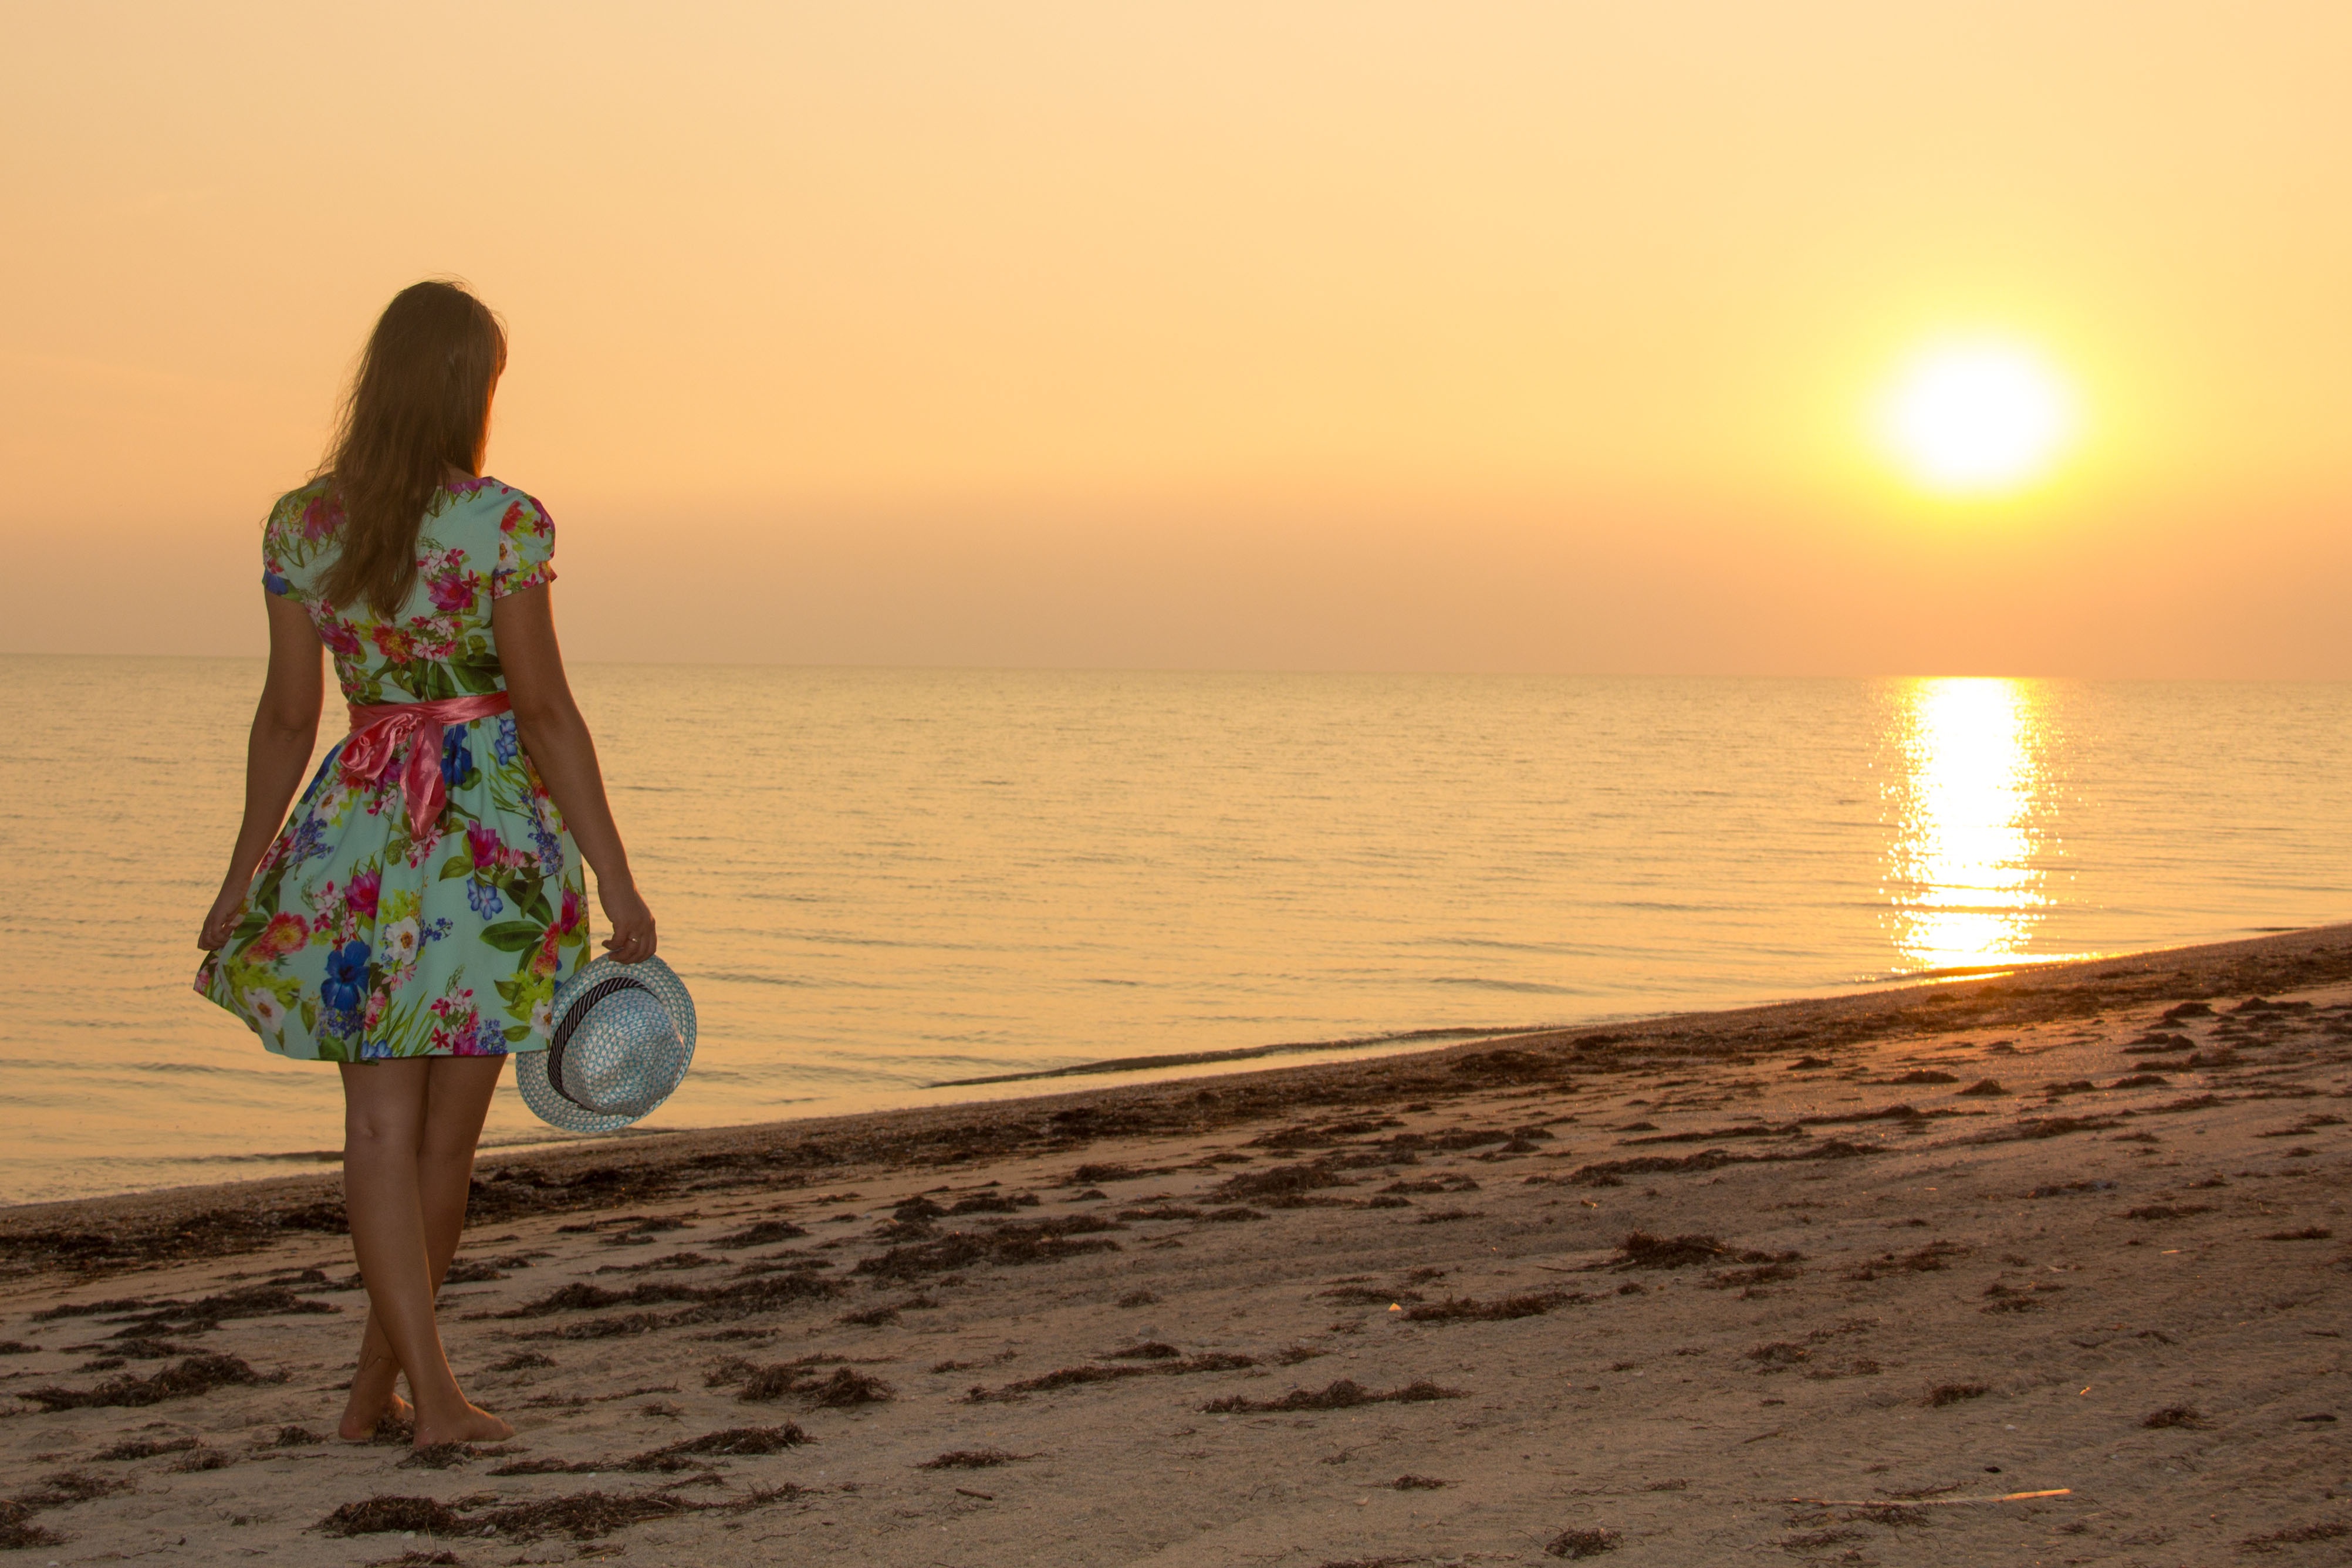
beach, sea, coast, sand, ocean, horizon, girl, sunset, sunlight, morning, shore, vacation, motion, model, hat, dress, worth